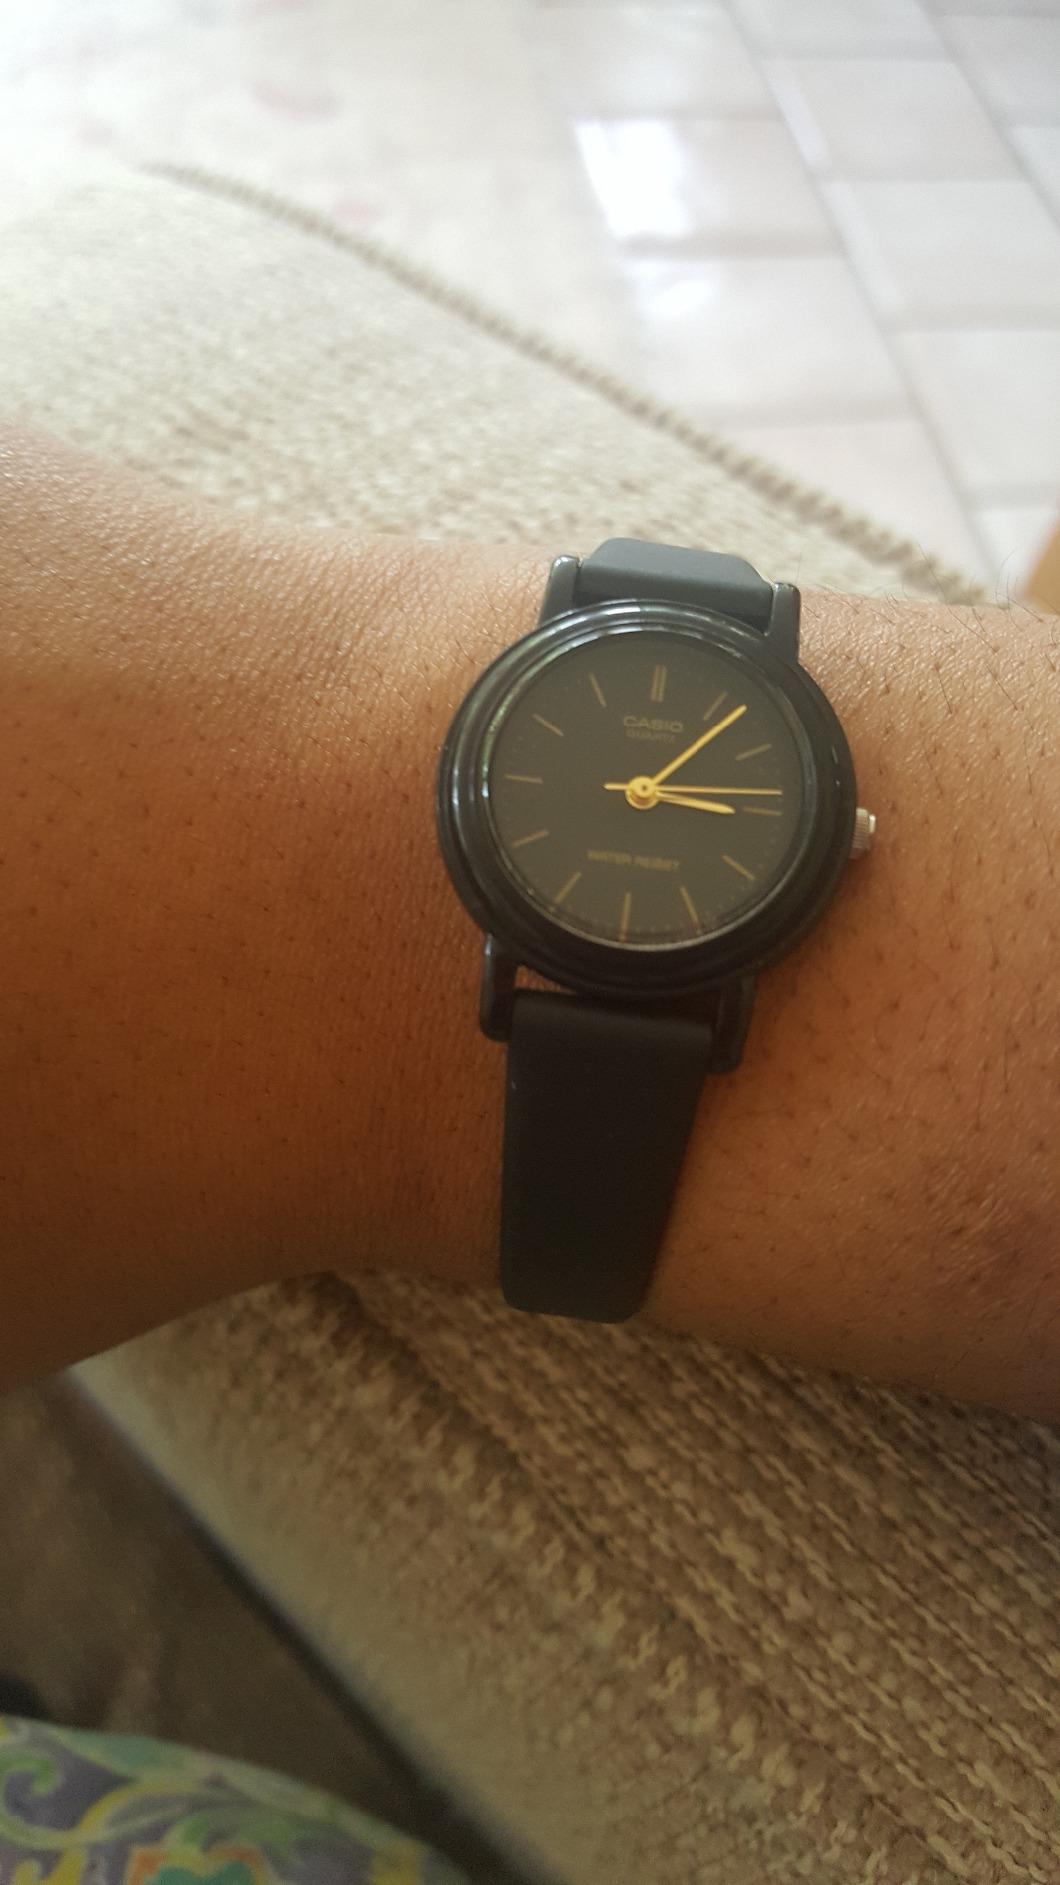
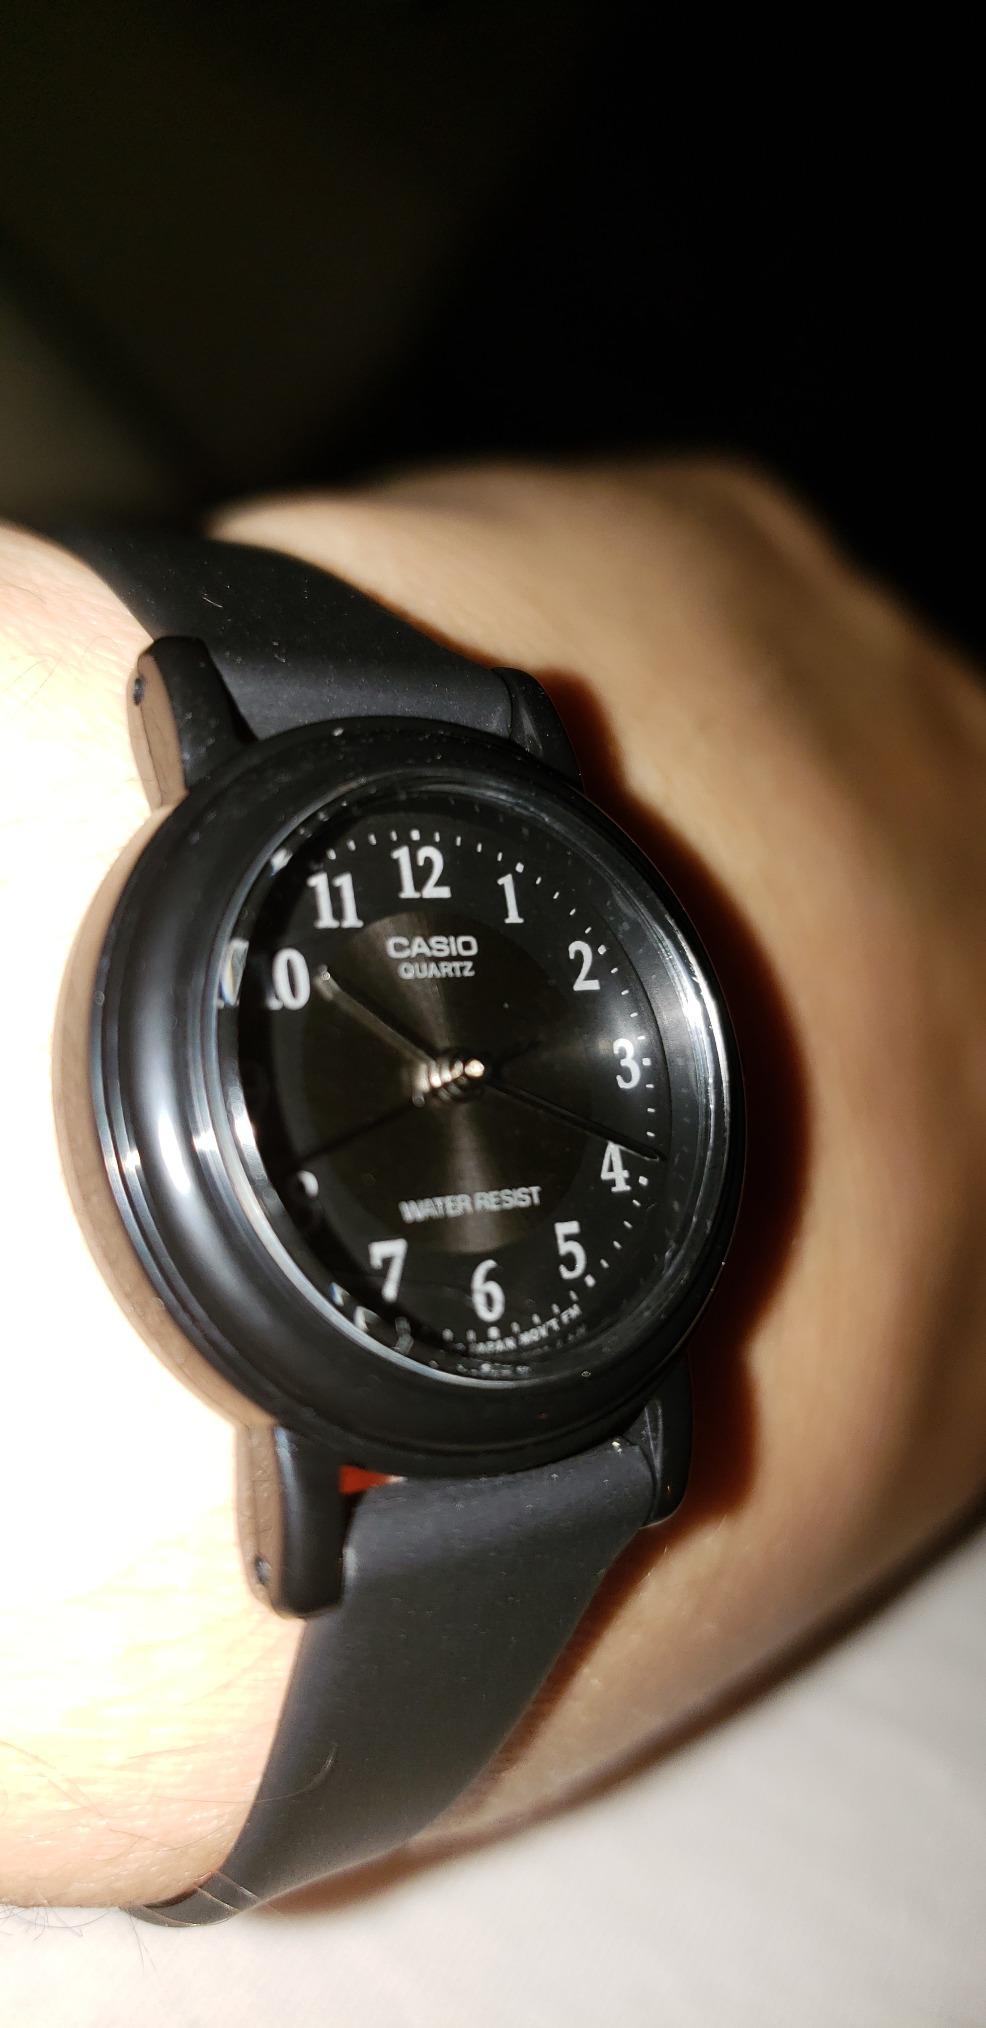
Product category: accessories_watch
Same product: no